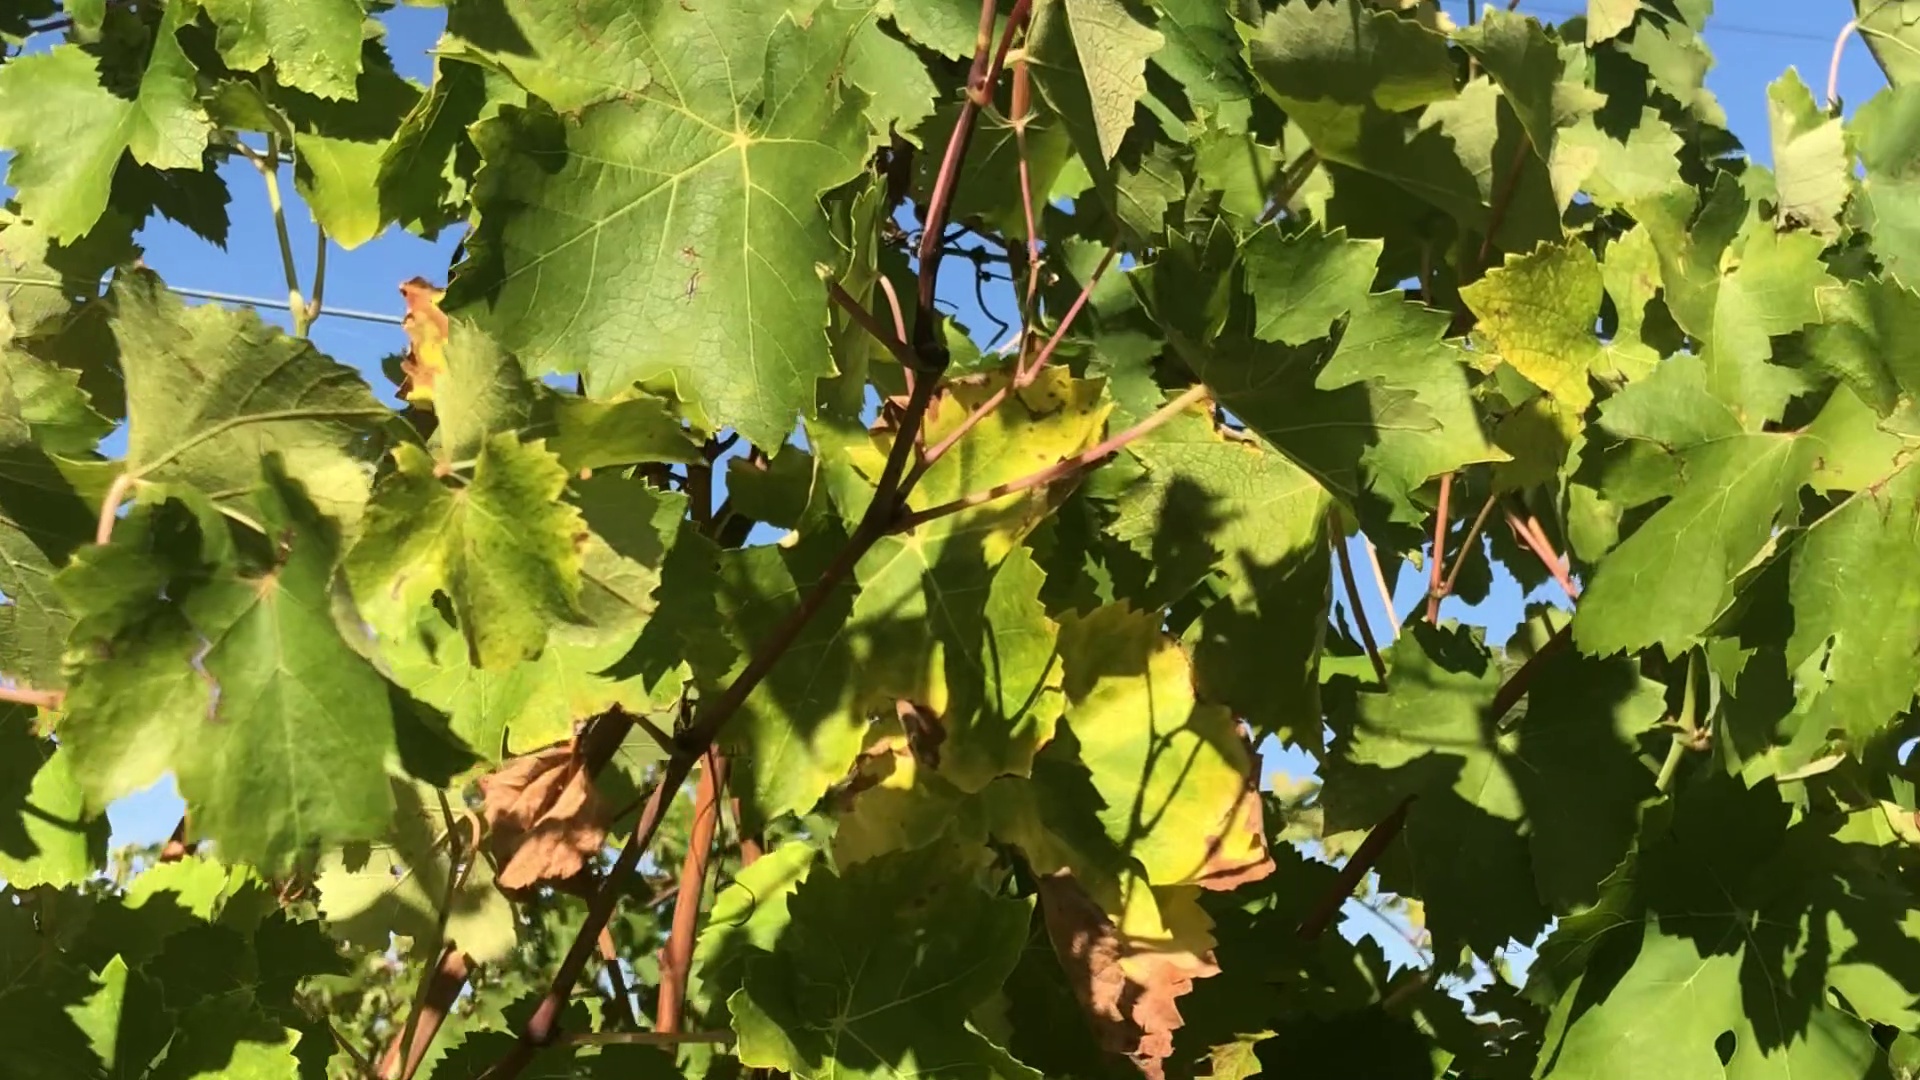
Label: healthy